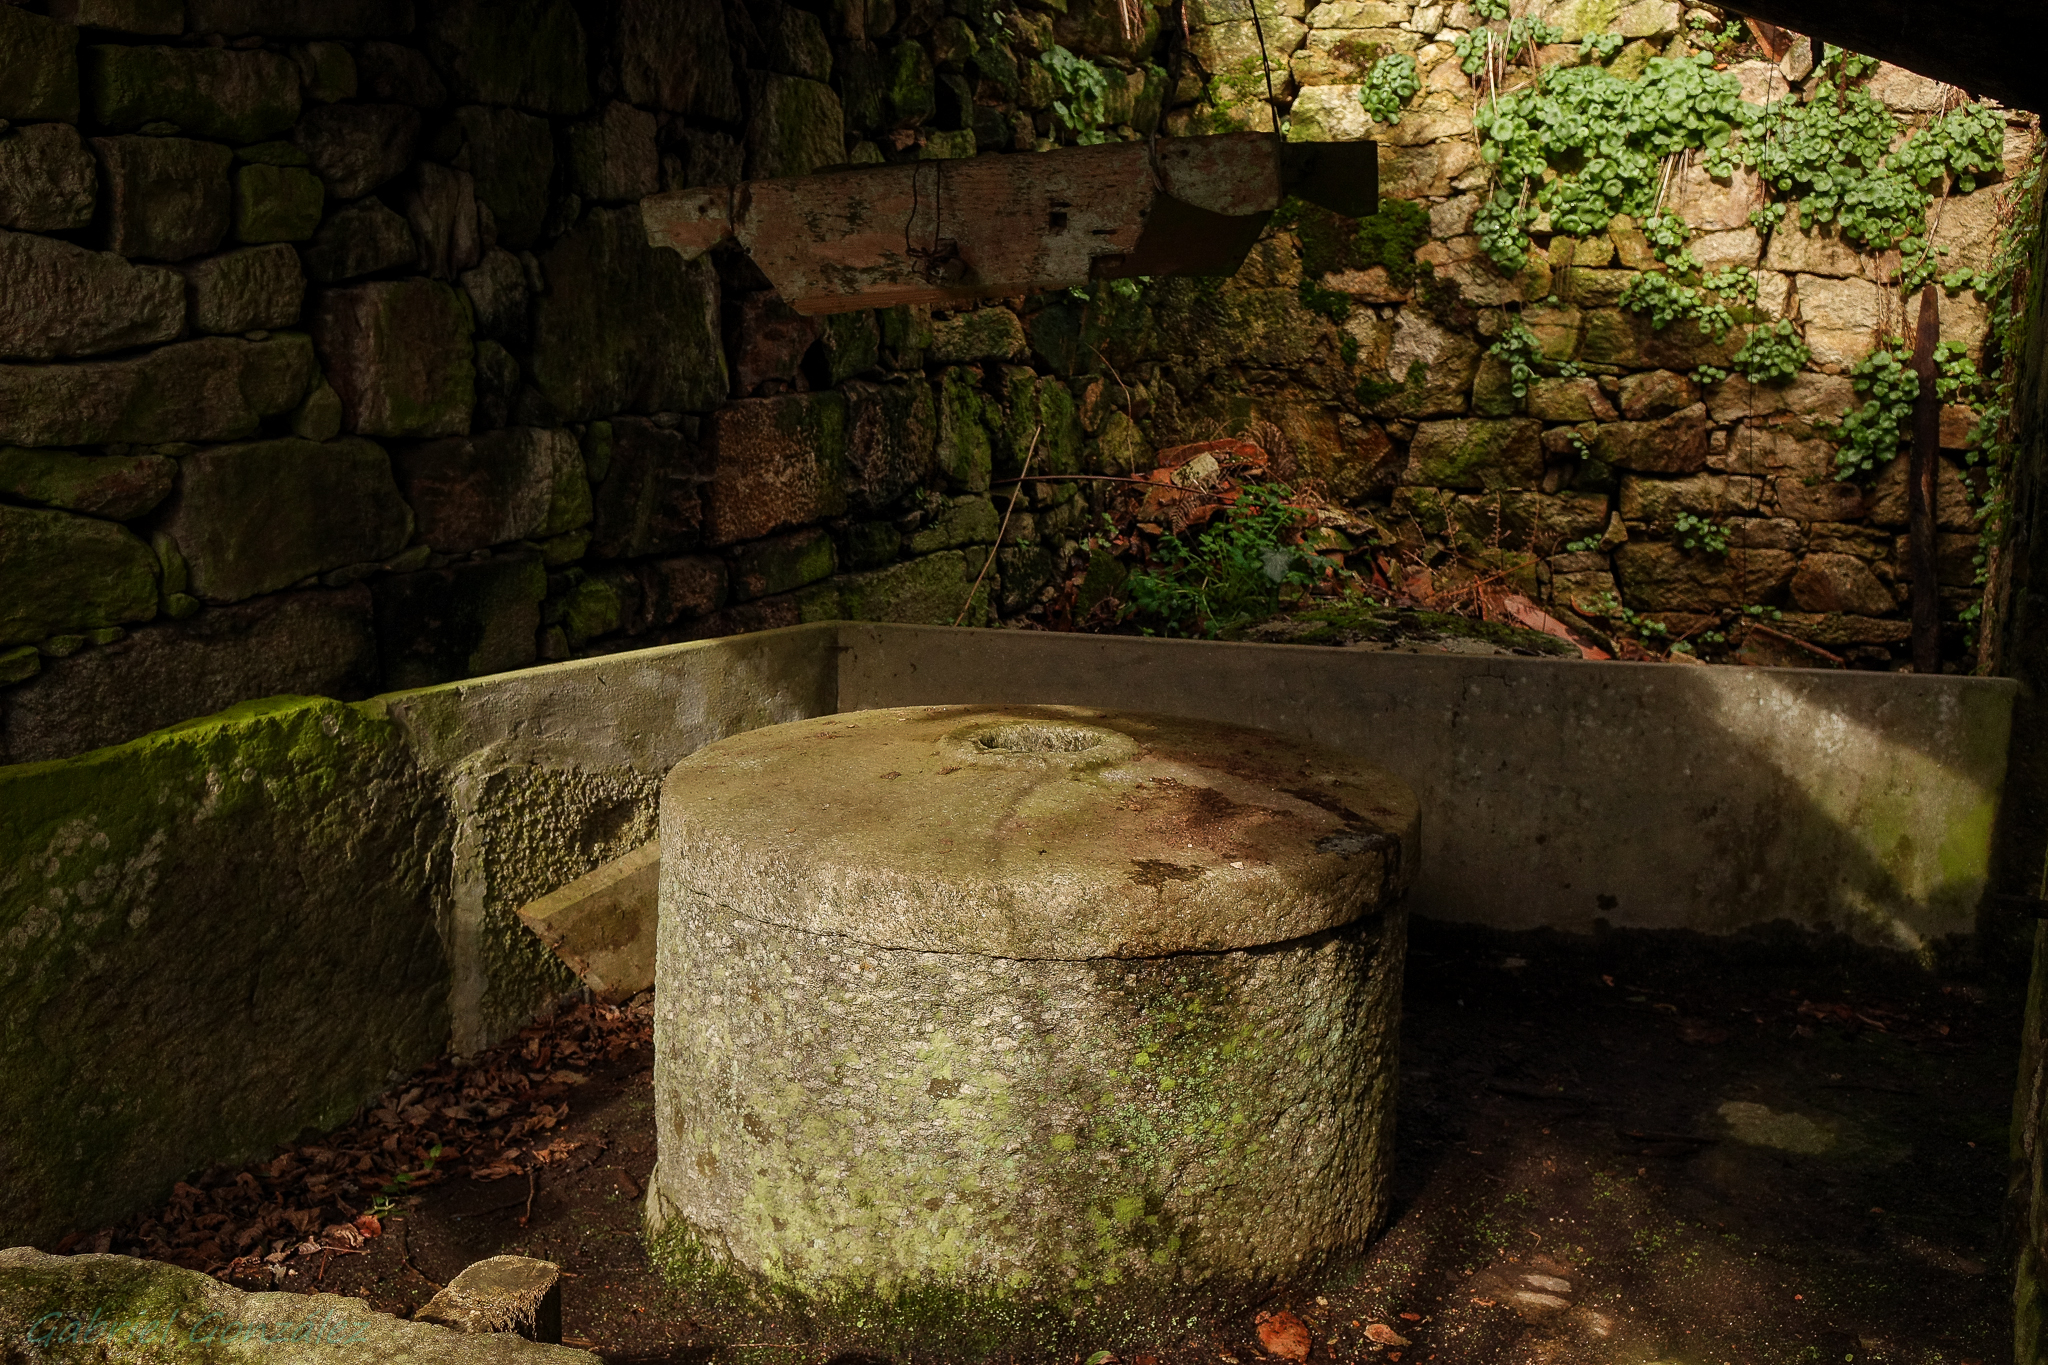
landscape, tree, rock, wood, wall, green, autumn, spain, ruins, galicia, pontevedra, paisajes, water feature, espana, ggl1, gaby1, sonyrx10, lourido, molinosdeagua, mui osdeauga, simes, po303simesgaliciaespa a, ancient history